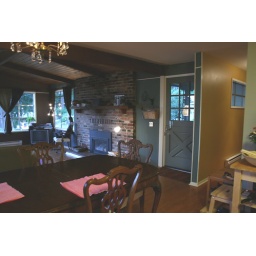
after: in kitchen toward front door